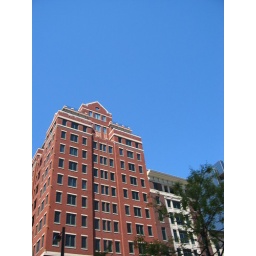
I liked the colors in this shot. The red building, the blue sky, and a green tree in the corner.